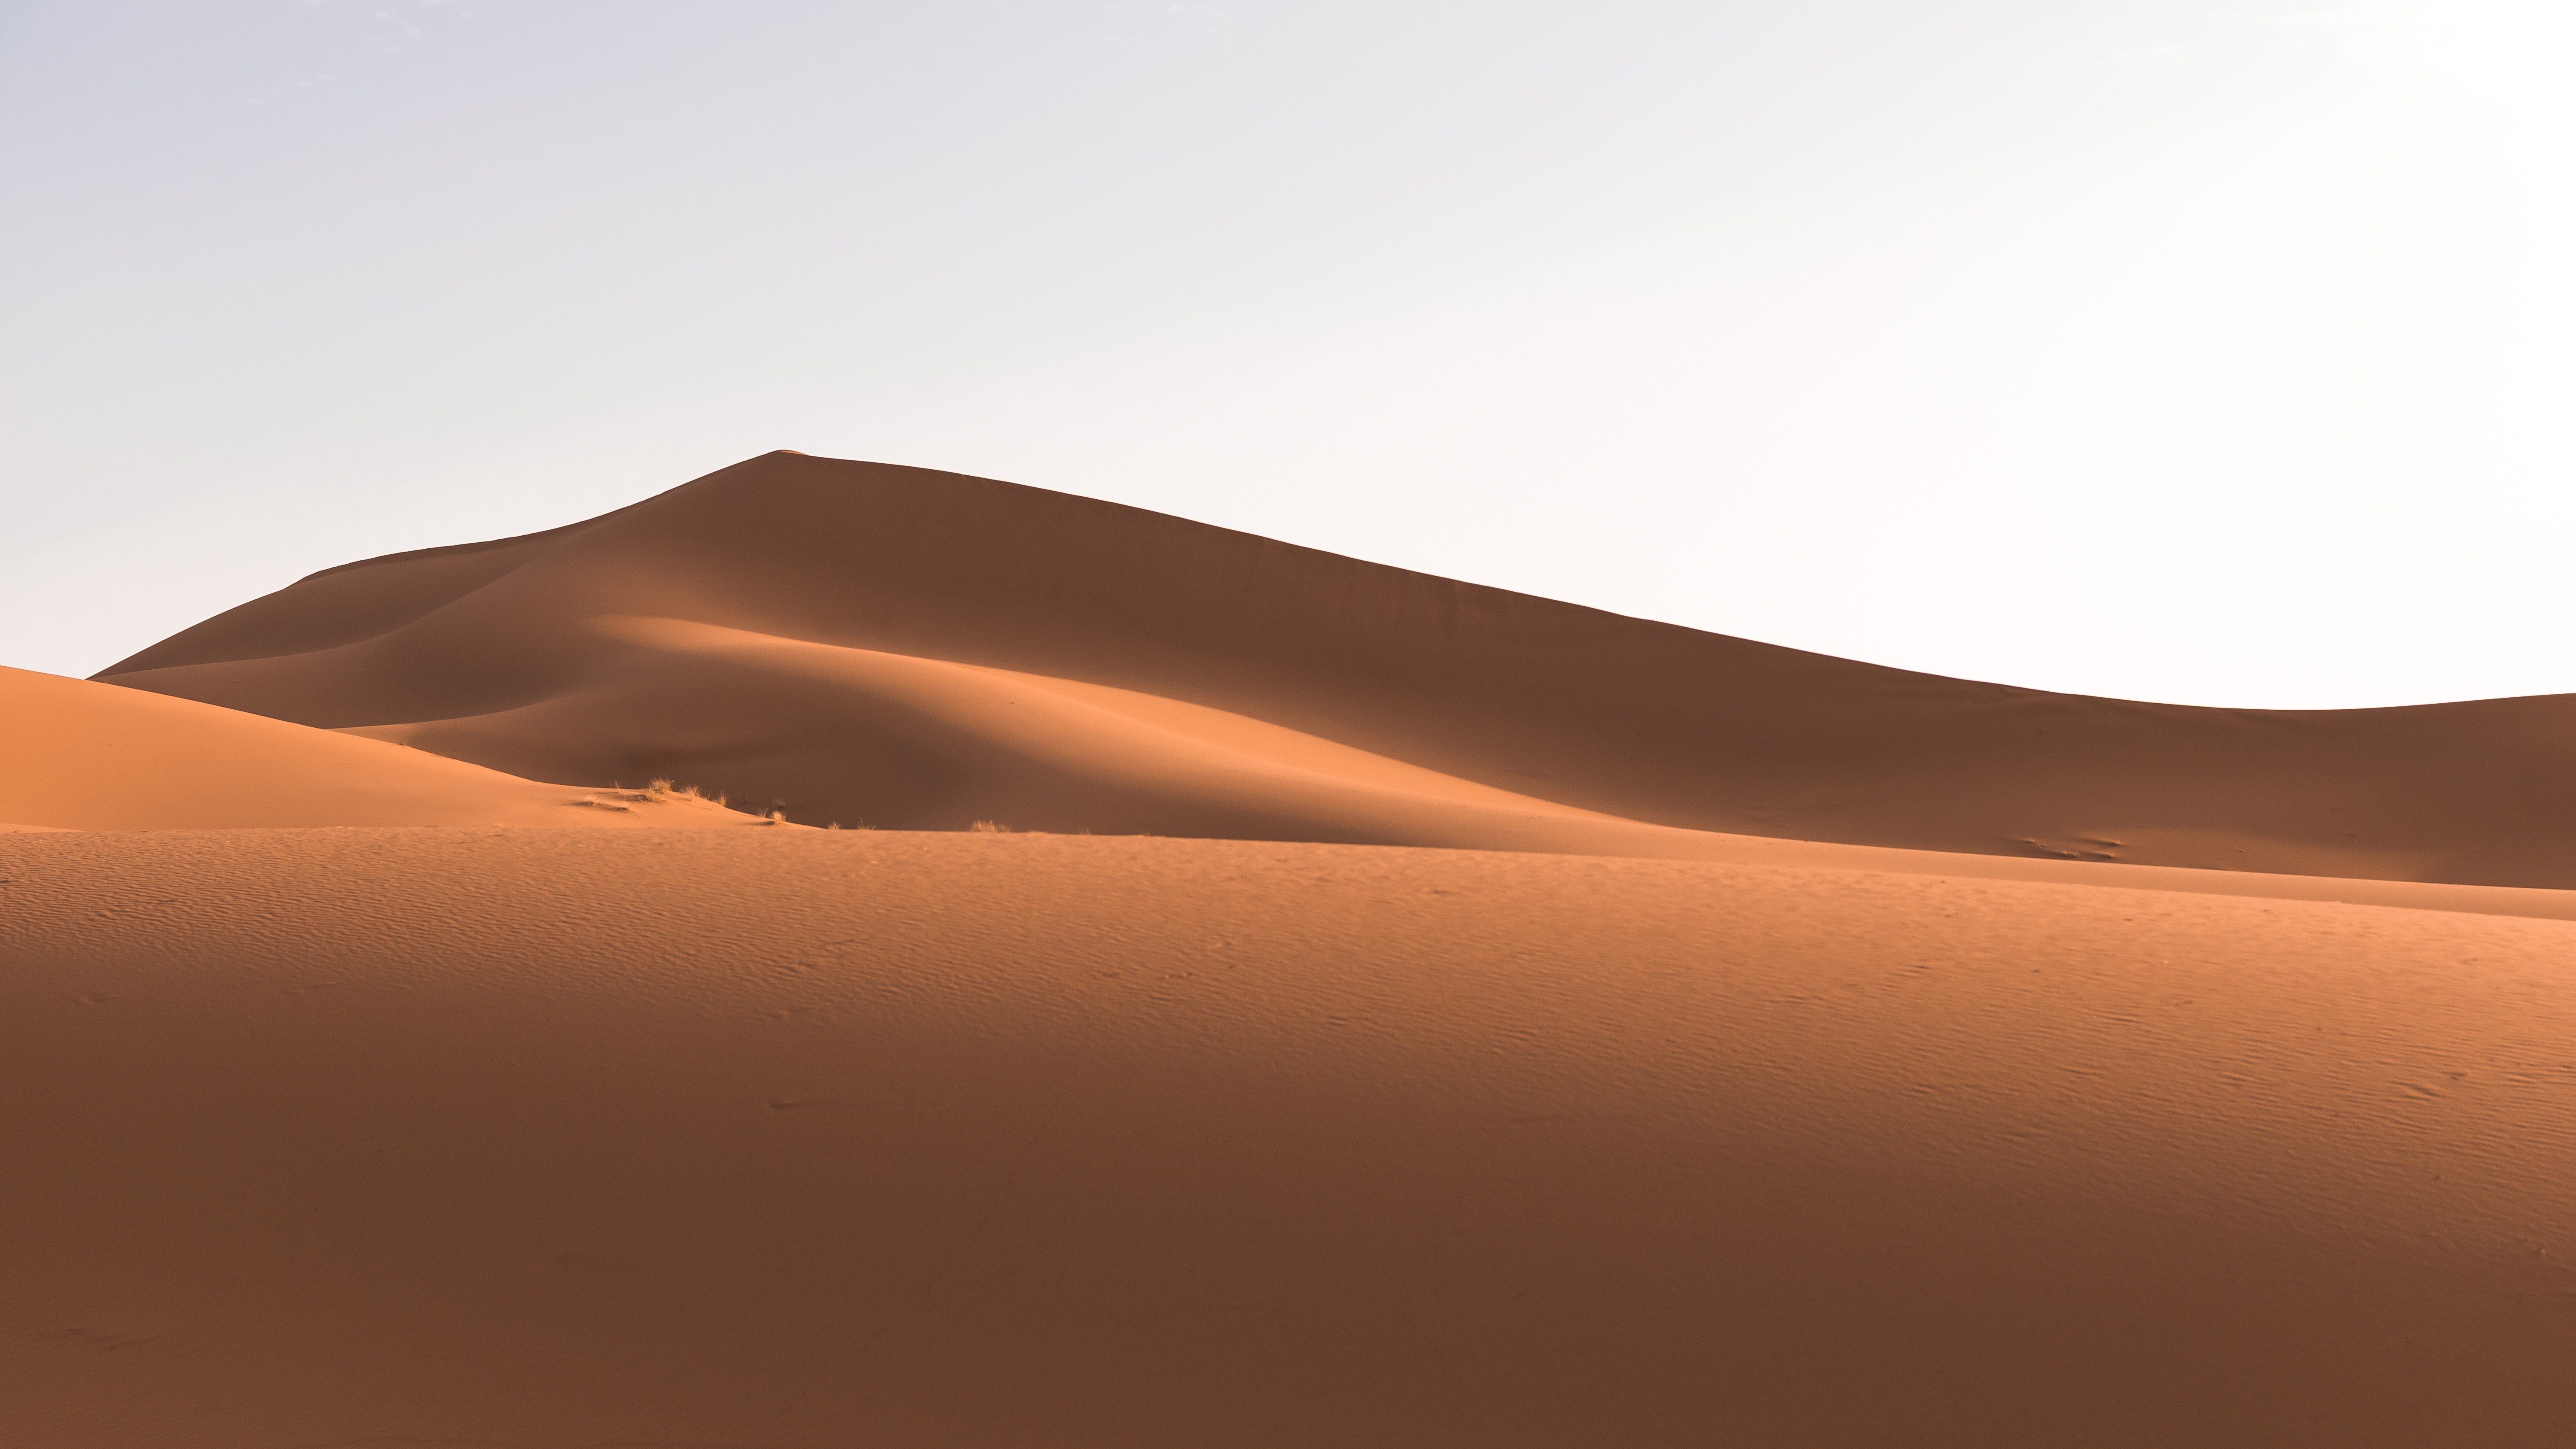
landscape, sand, desert, dune, habitat, sahara, wadi, landform, erg, sand dunes, natural environment, geographical feature, aeolian landform